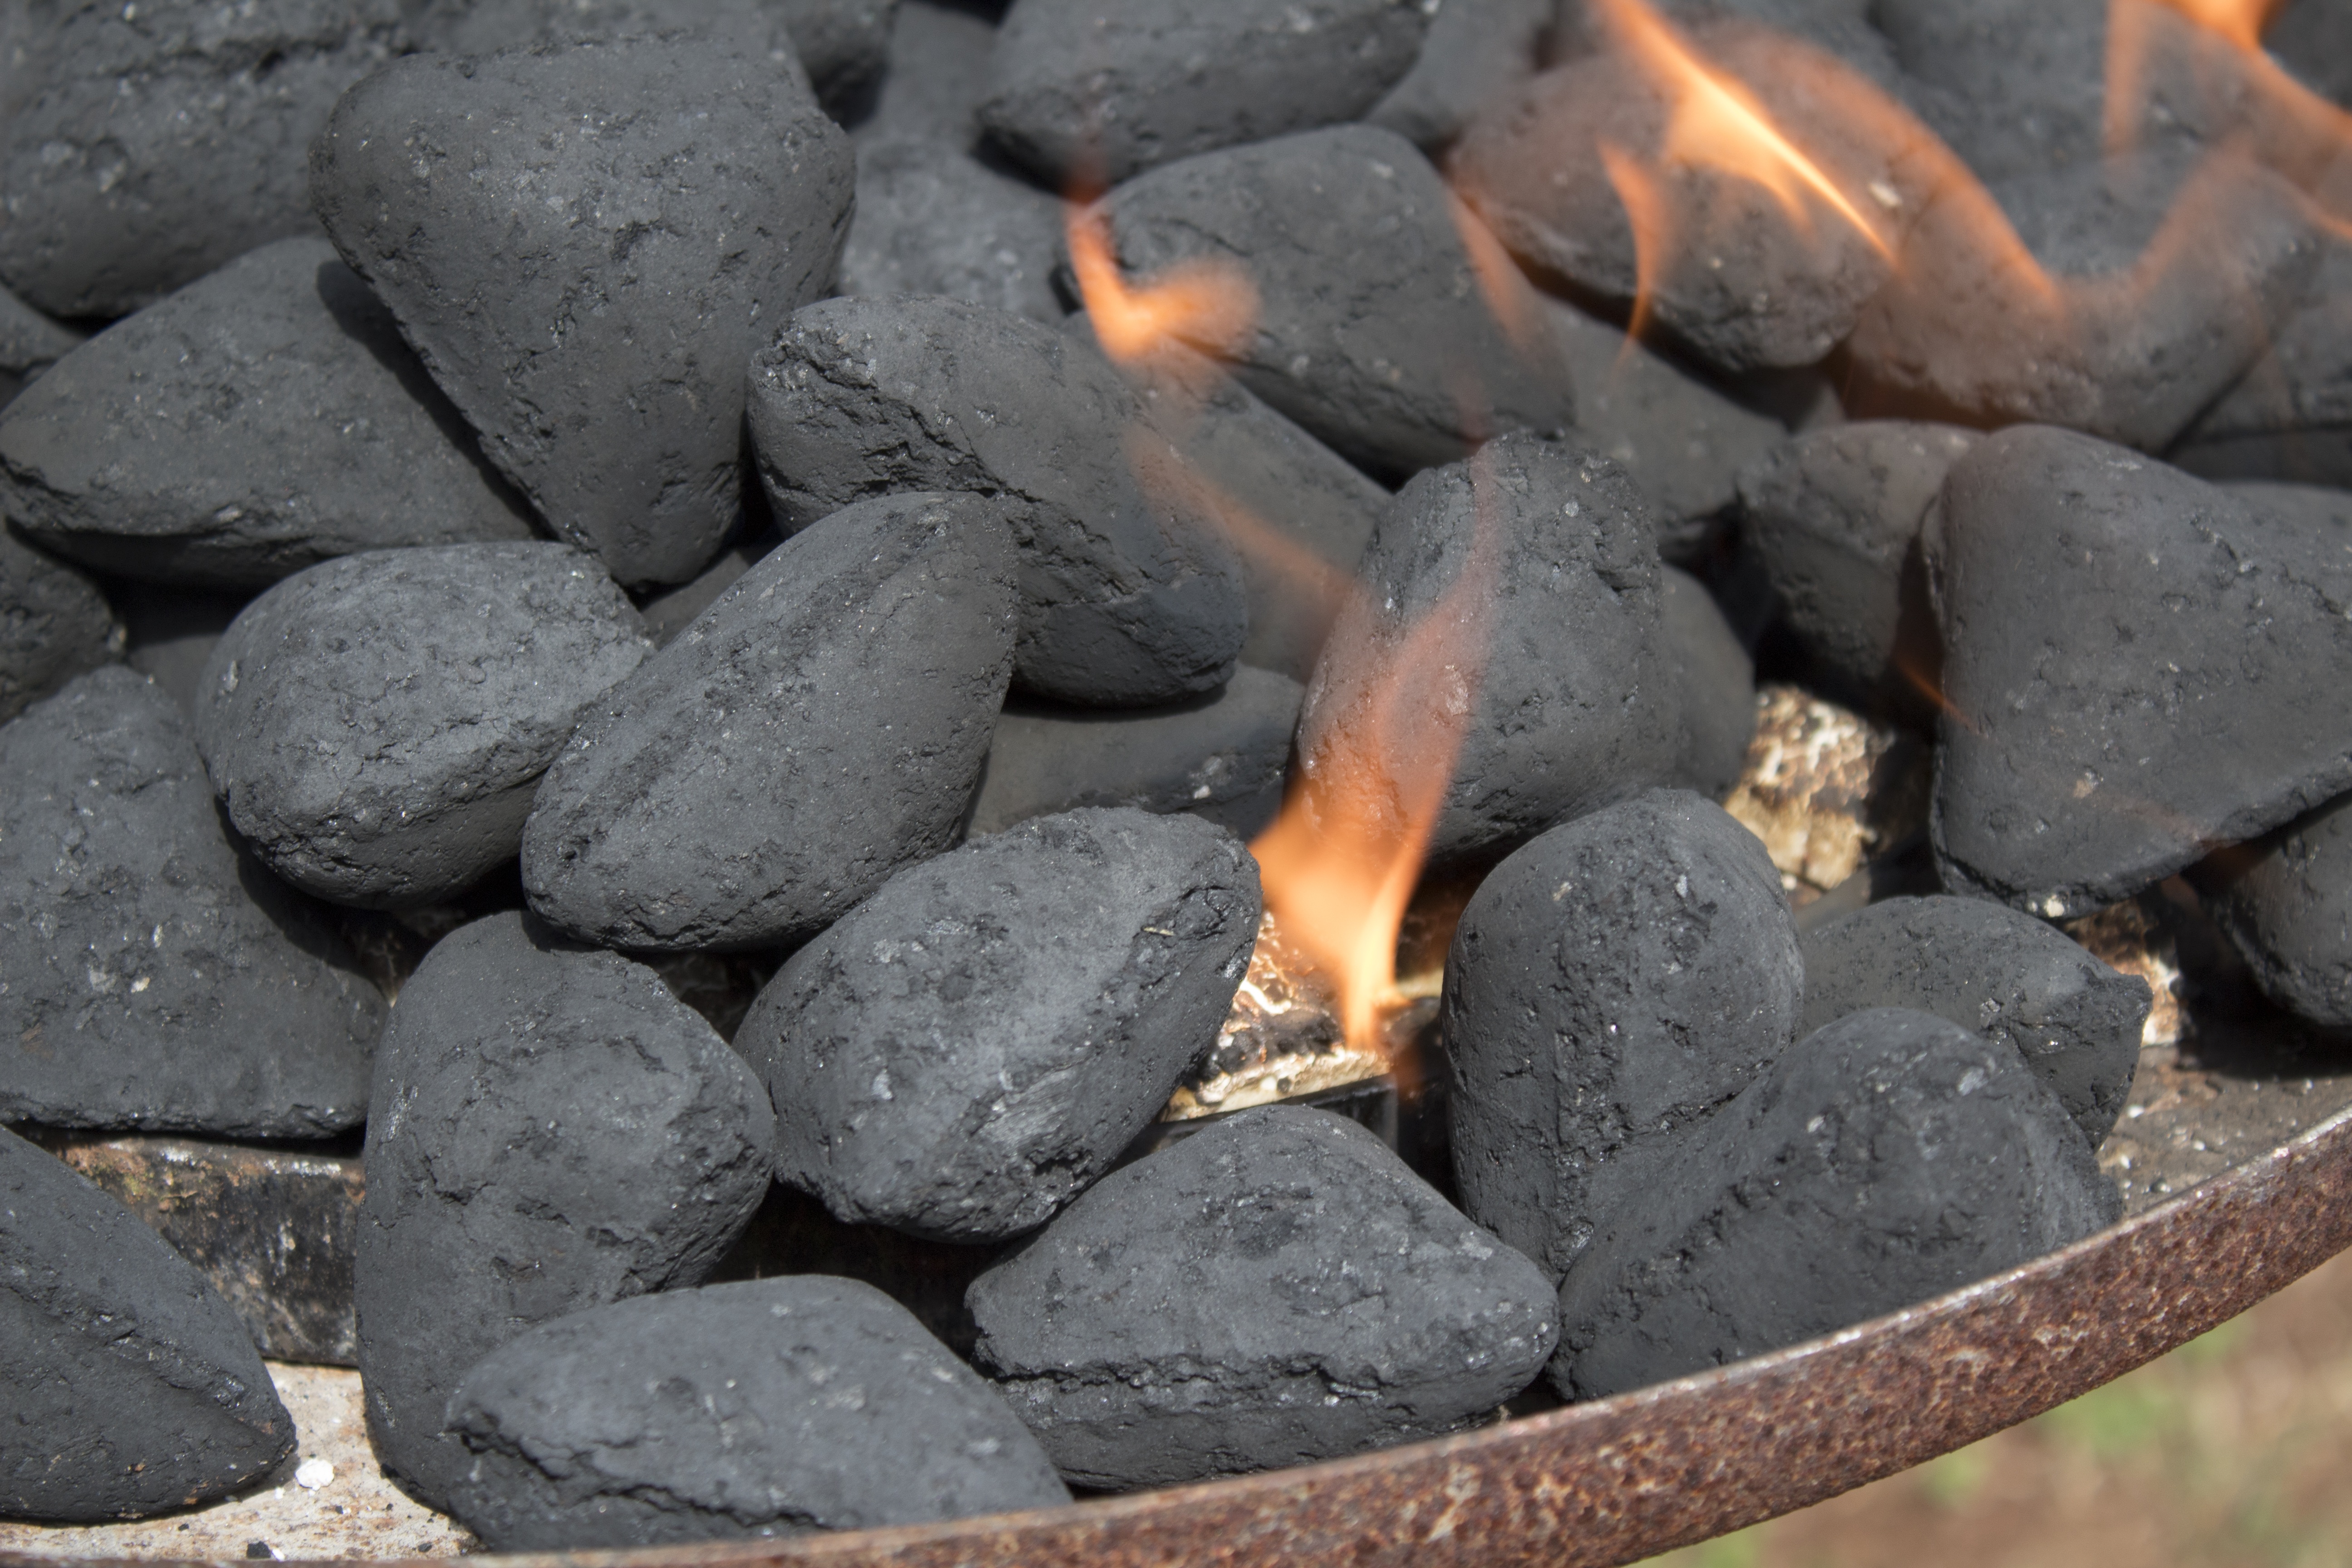
rock, barbeque, fire, material, charcoal, gravel, coal